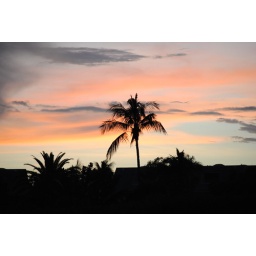
I was walking down the beach in Sanibel Island Florida and saw this sweet tree.